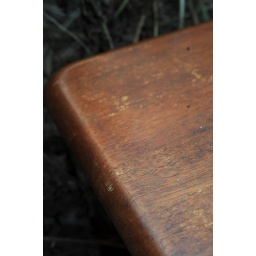
Somebody dumped a lovely wooden coffee table in the street, in the middle of a patch of weeds.